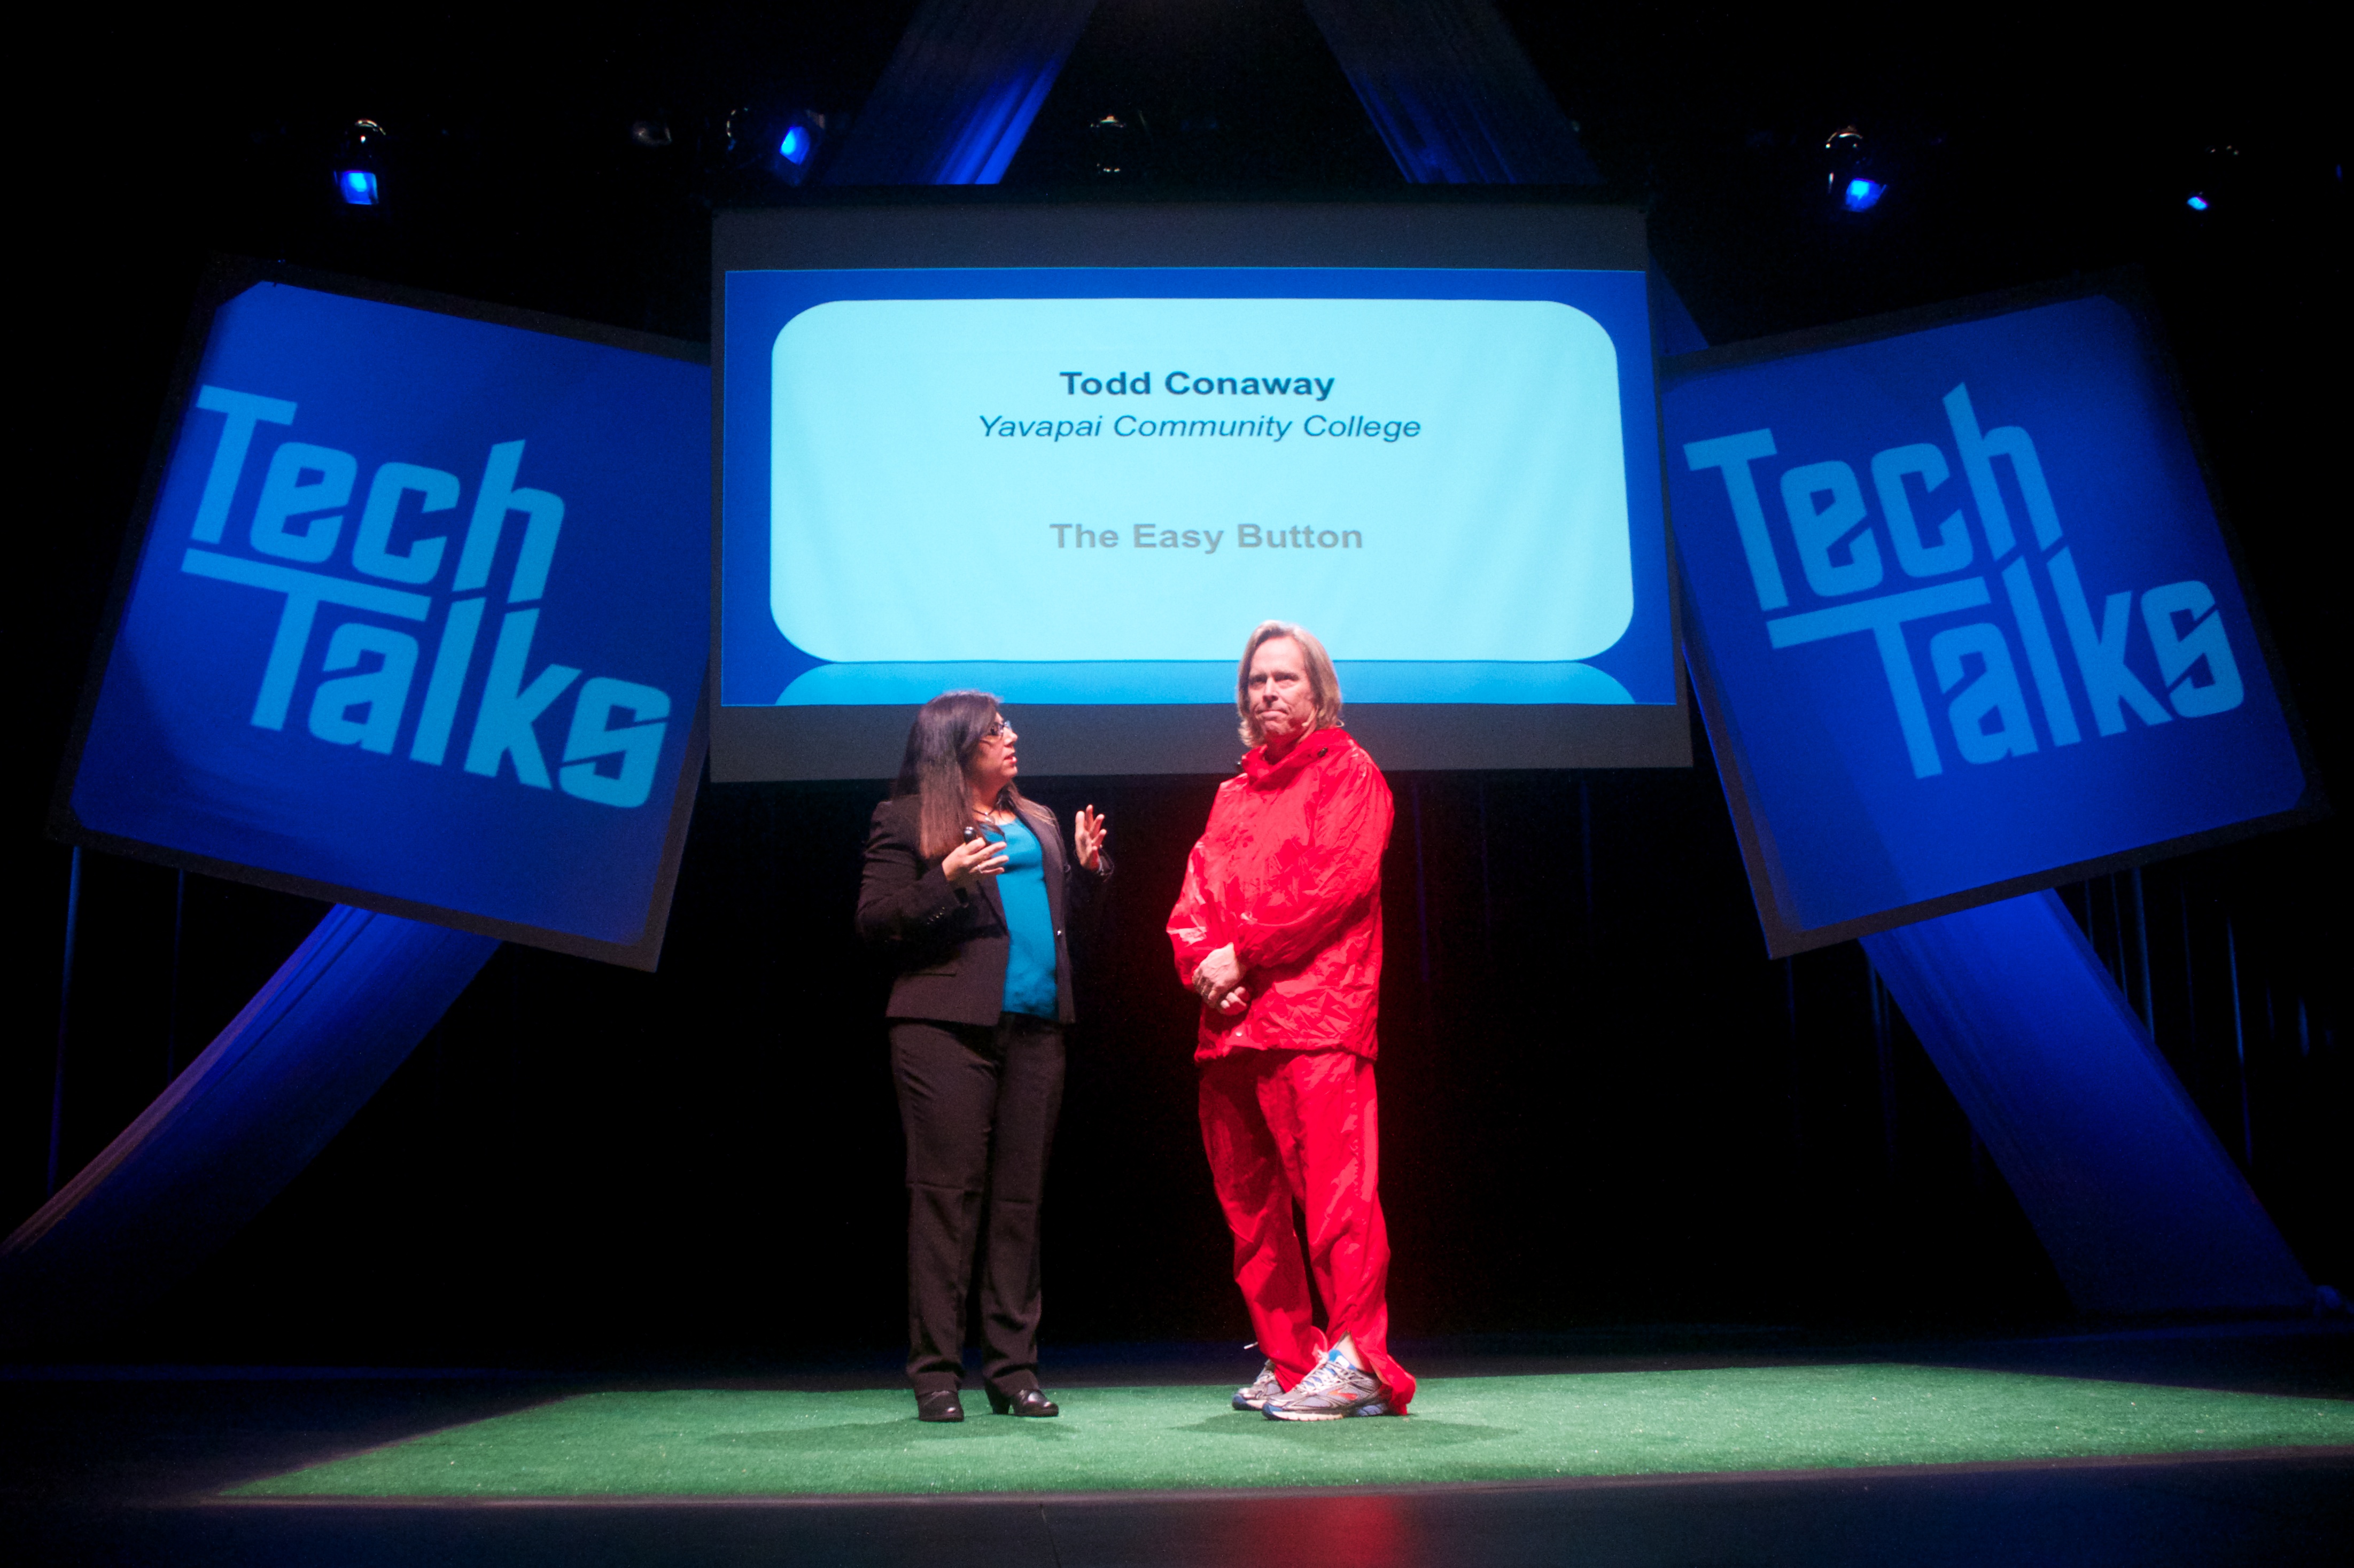
blue, energy, scctechtalks, screenshot